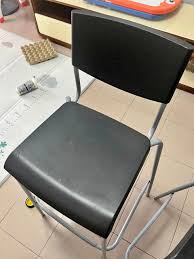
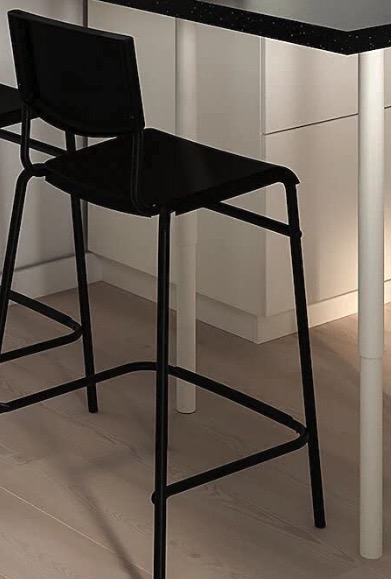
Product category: stool
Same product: no